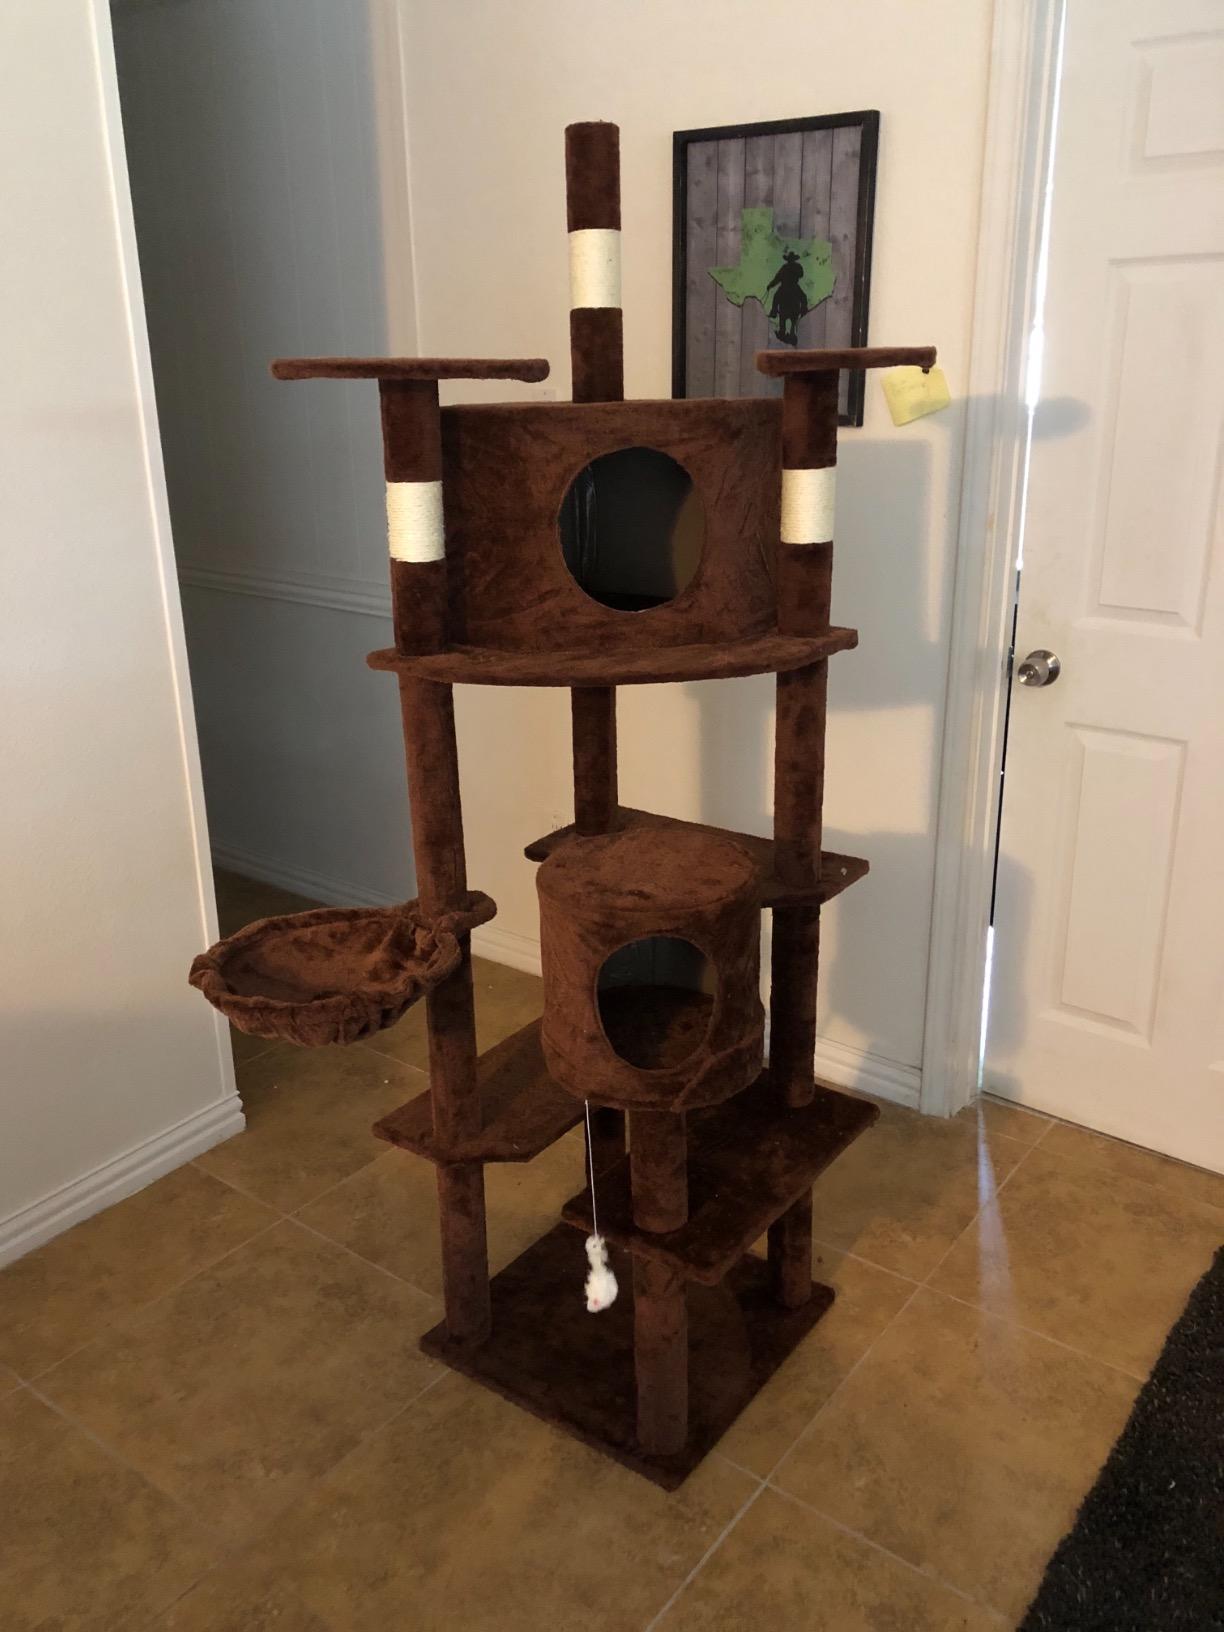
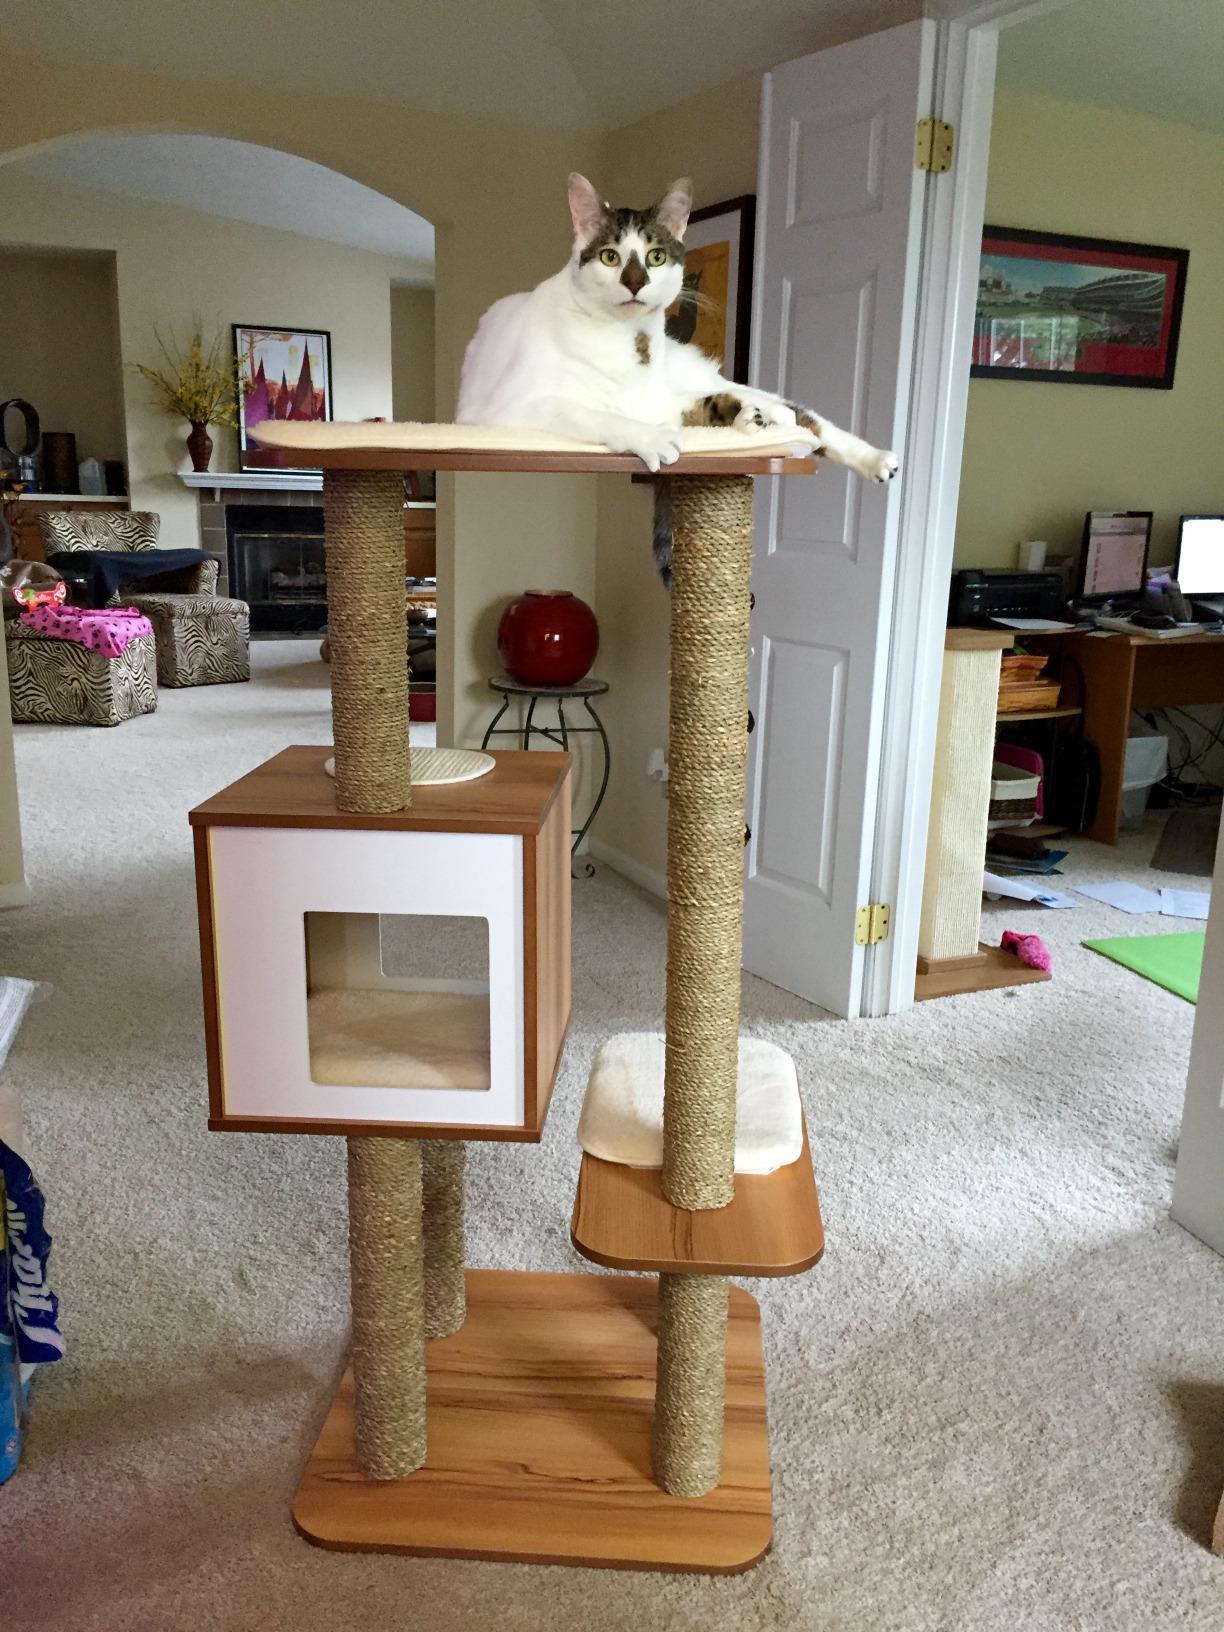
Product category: items_cat tree
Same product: no